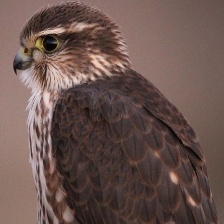
Species: MERLIN
Scientific name: FALCO COLUMBARIUS